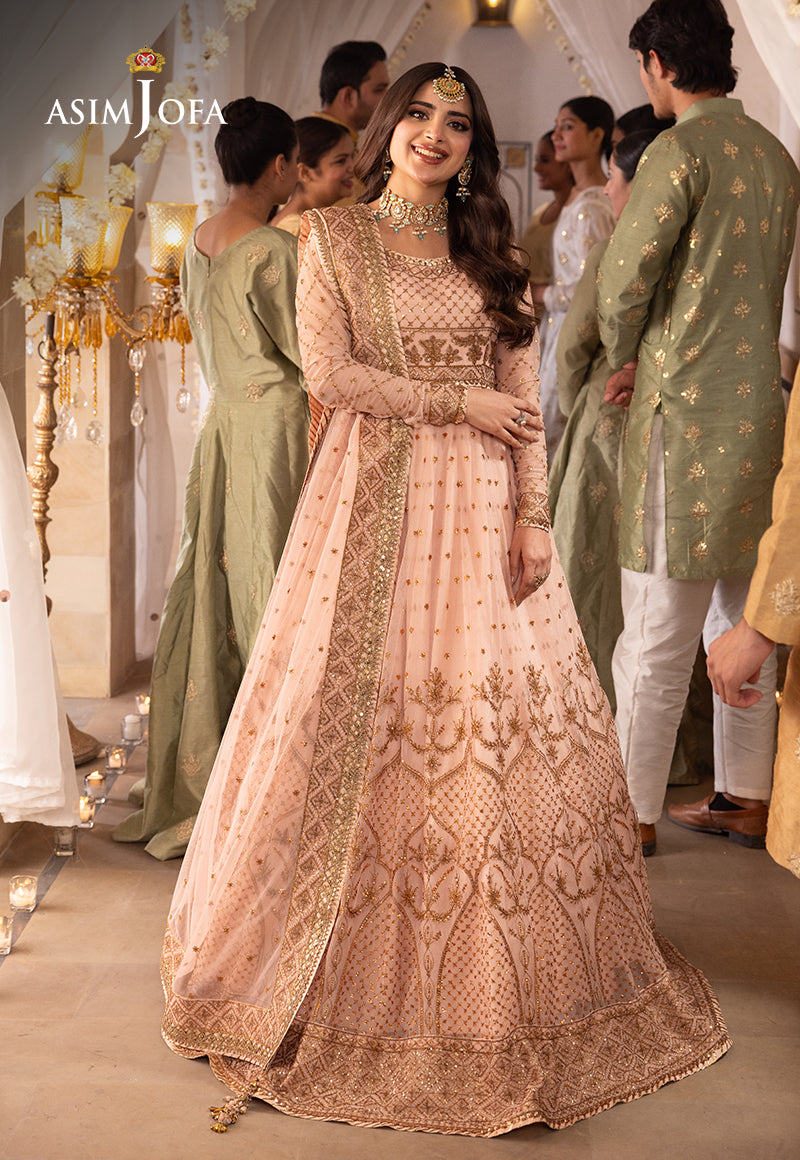
pink gold anarkali dress